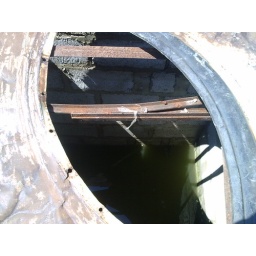
the new constructed pit toilet has ground water in it and the people will defecate in the ground water contaminating it.